Daana Veera Soora Karna

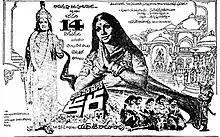
Theatrical release poster

Daana Veera Soora Karna is a 1977 Indian Telugu-language Hindu mythological film co-written, produced and directed by N. T. Rama Rao under his banner Ramakrishna Cine Studios. Based on the life of Karna from the "Mahabharata", the film stars Rama Rao in three roles: the title character Karna, Duryodhana, and Krishna. The music was composed by Pendyala Nageswara Rao.